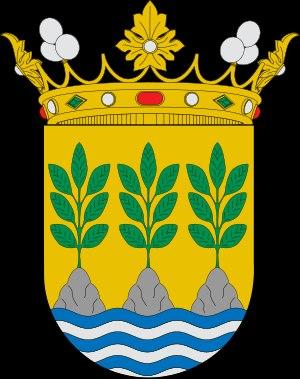
Pedro Fajardo-Zúñiga-Requeséns y Pimentel, Vᵉ marquis de los Vélez, et Grand d'Espagne est un noble et un militaire espagnol.